Miller–Urey experiment

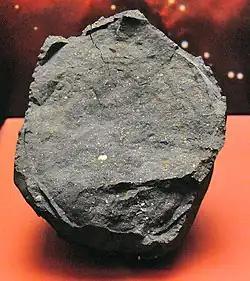
A sample of the Murchison meteorite on display at the National Museum of Natural History, Washington, D.C.

Conditions similar to those of the Miller–Urey experiments are present in other regions of the Solar System, often substituting ultraviolet light for lightning as the energy source for chemical reactions. The Murchison meteorite that fell near Murchison, Victoria, Australia in 1969 was found to contain an amino acid distribution remarkably similar to Miller-Urey discharge products. Analysis of the organic fraction of the Murchison meteorite with Fourier-transform ion cyclotron resonance mass spectrometry detected over 10,000 unique compounds, albeit at very low (ppb–ppm) concentrations. In this way, the organic composition of the Murchison meteorite is seen as evidence of Miller-Urey synthesis outside Earth.